Domingo Amestoy

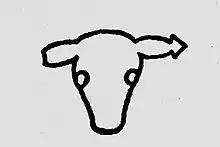
Cattle brand of Domingo Amestoy

Domingo Amestoy —born Dominique— (c. 1822–1892) was a Basque sheepherder, and banker, one of the original founders to provide the financing for the Farmers and Merchants Bank in Los Angeles, California, in 1871.